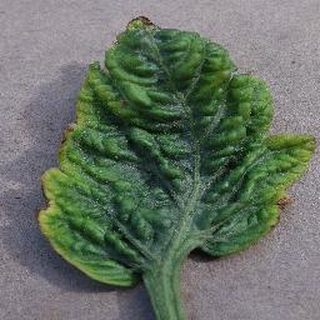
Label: tomato_yellow_leaf_curl_virus